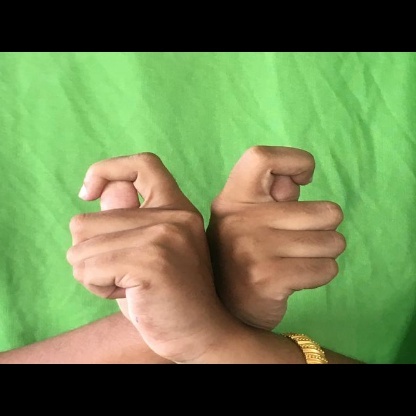
Mudra: Berunda